Main Guard (Valletta)

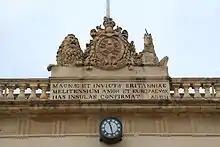
The British coat of arms and inscription above the portico

In 1814, a neoclassical portico was added to the Main Guard by the British, during the governorship of Sir Thomas Maitland. Early paintings from the first few years of British rule in Malta show the building with the portico, as well as three trophies on its roof. Some time later, the trophies were removed, and a relief of the British coat of arms was added above the portico, with the following Latin inscription below it: